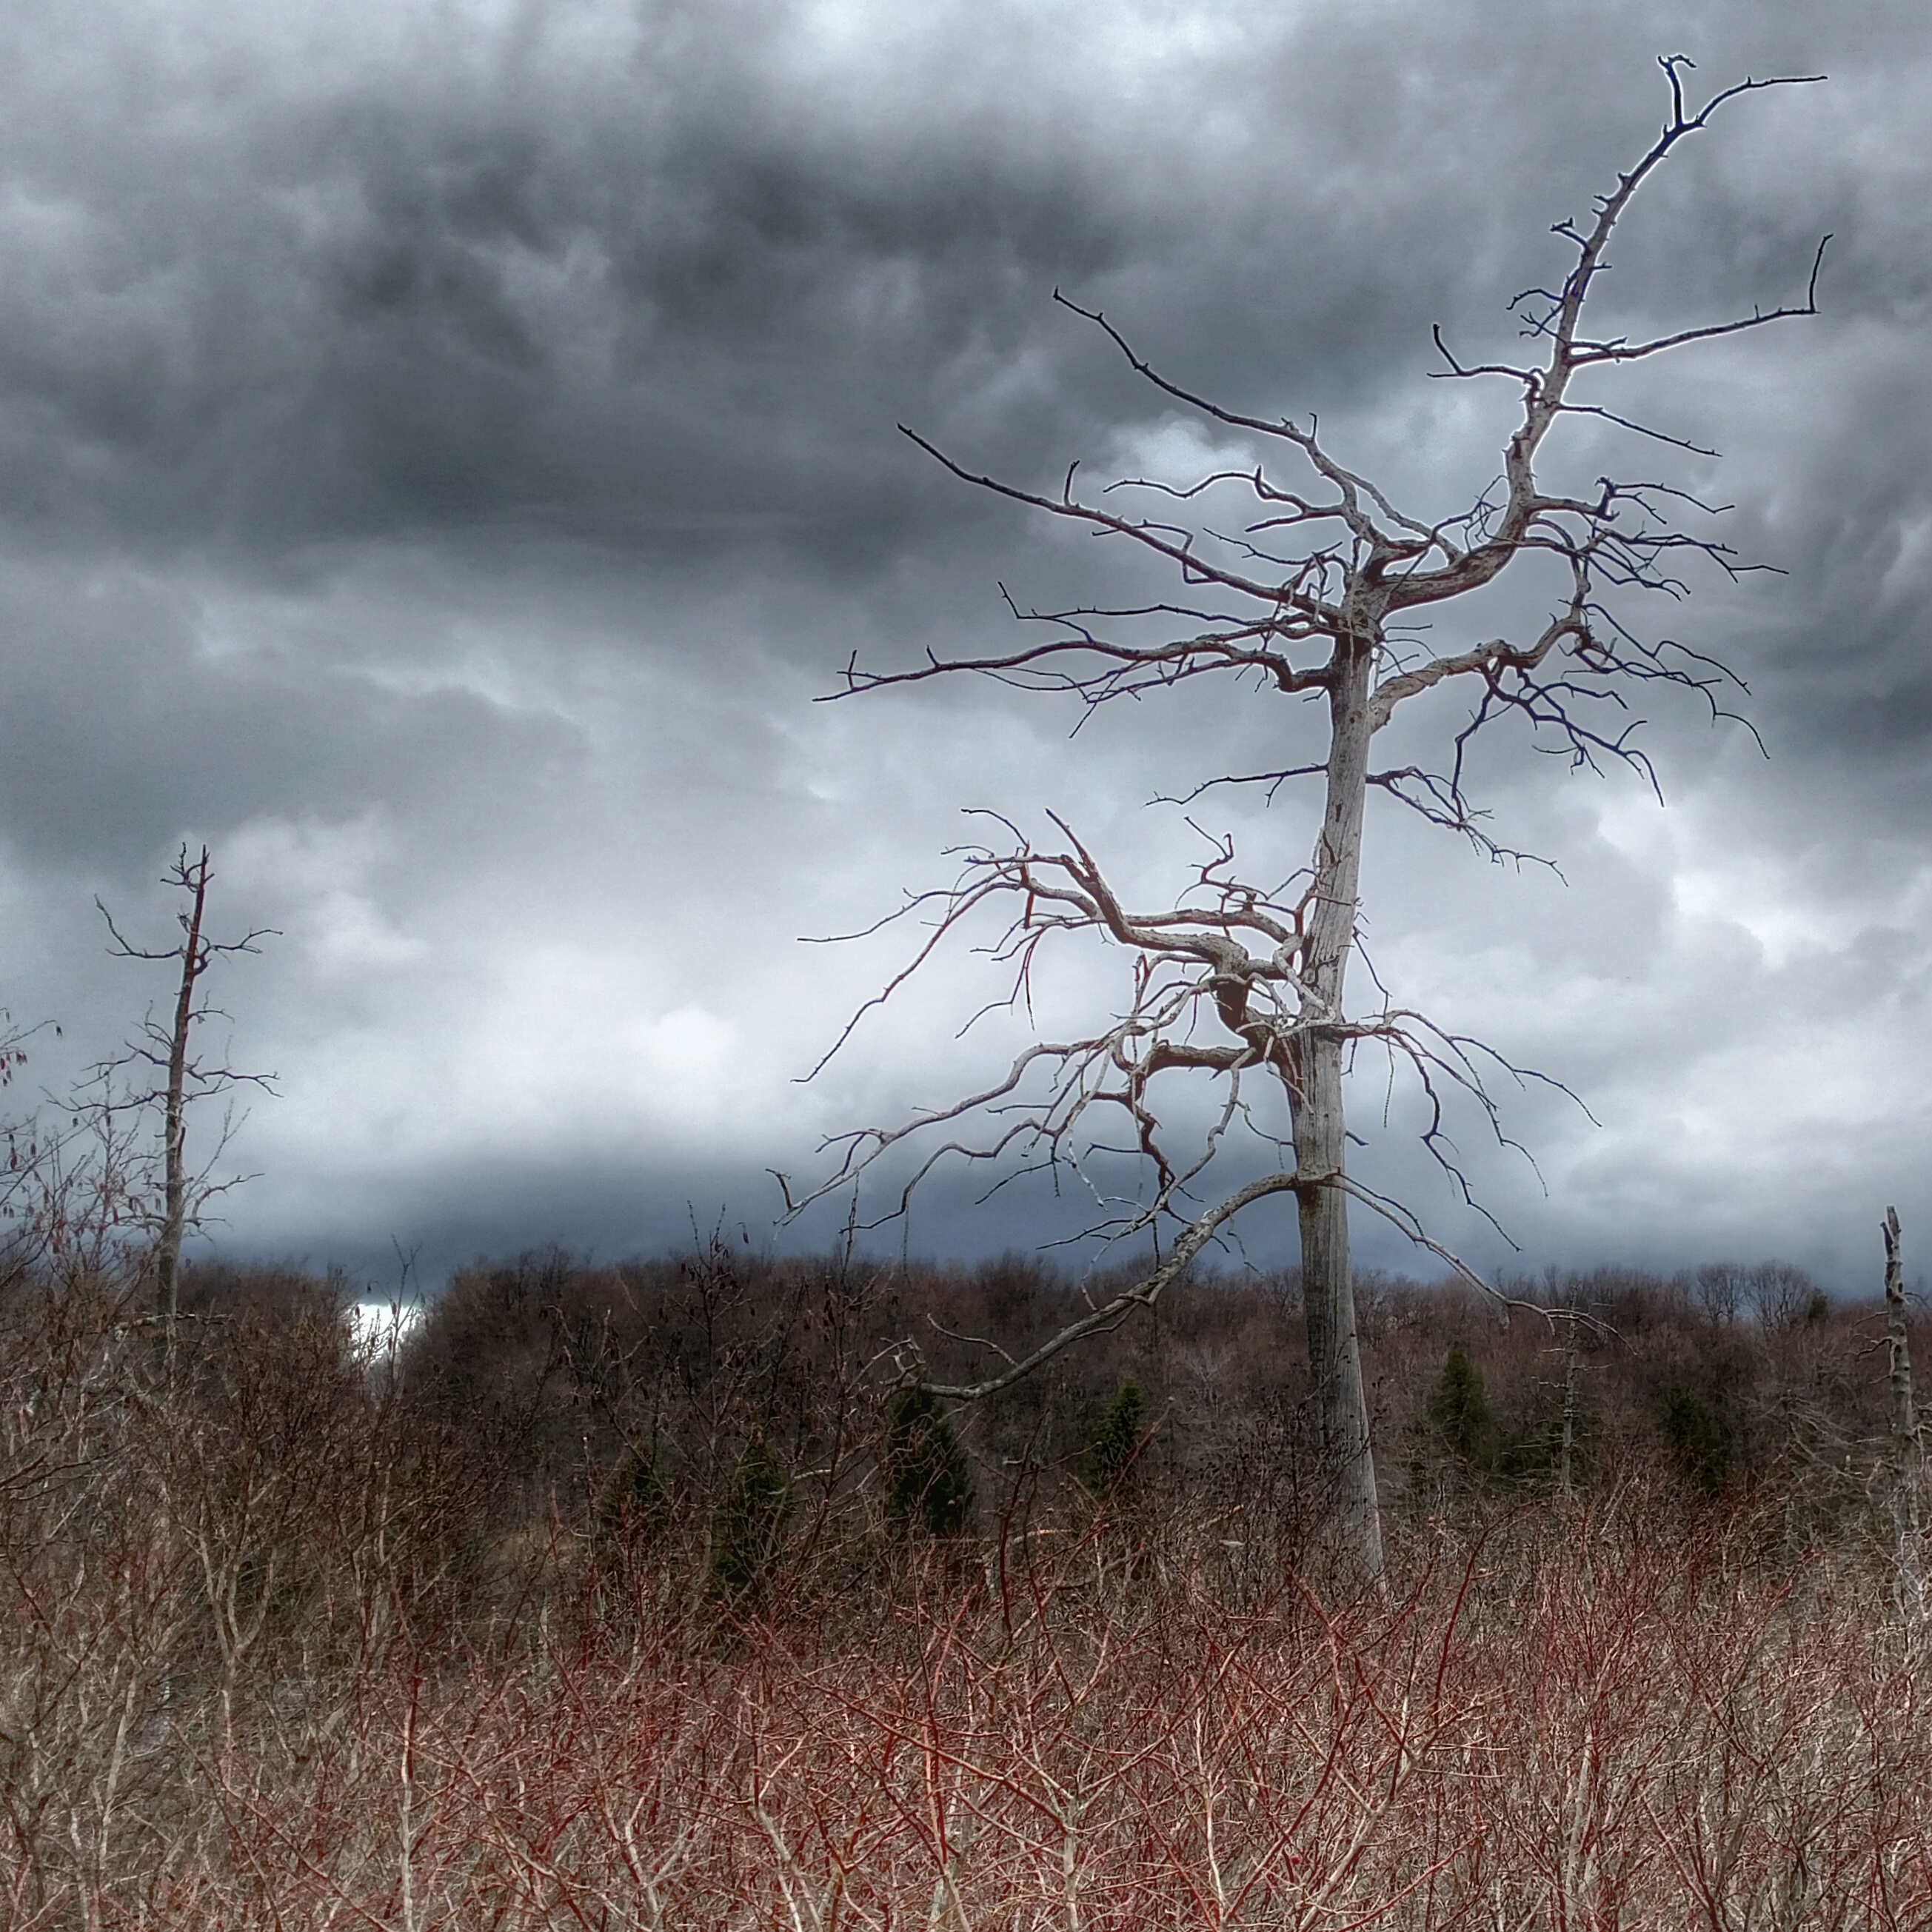
tree, nature, forest, grass, branch, winter, cloud, plant, sky, mist, prairie, wind, frost, weather, savanna, plain, wetland, habitat, ecosystem, rural area, natural environment, atmospheric phenomenon, grass family, woody plant